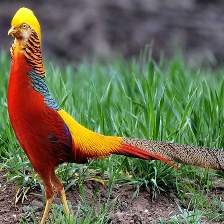
Species: GOLDEN PHEASANT
Scientific name: CHRYSOLOPHUS PICTUS